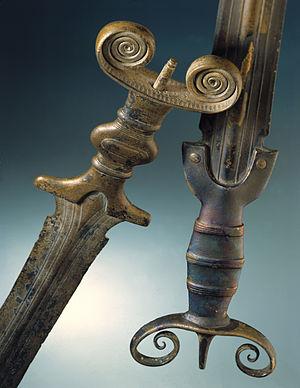
Épées en bronze. Âge du Bronze Final (1000-900 av. J.-C. env.), Auvernier et Cortaillod (Neuchâtel).N° inv. AUV-40315